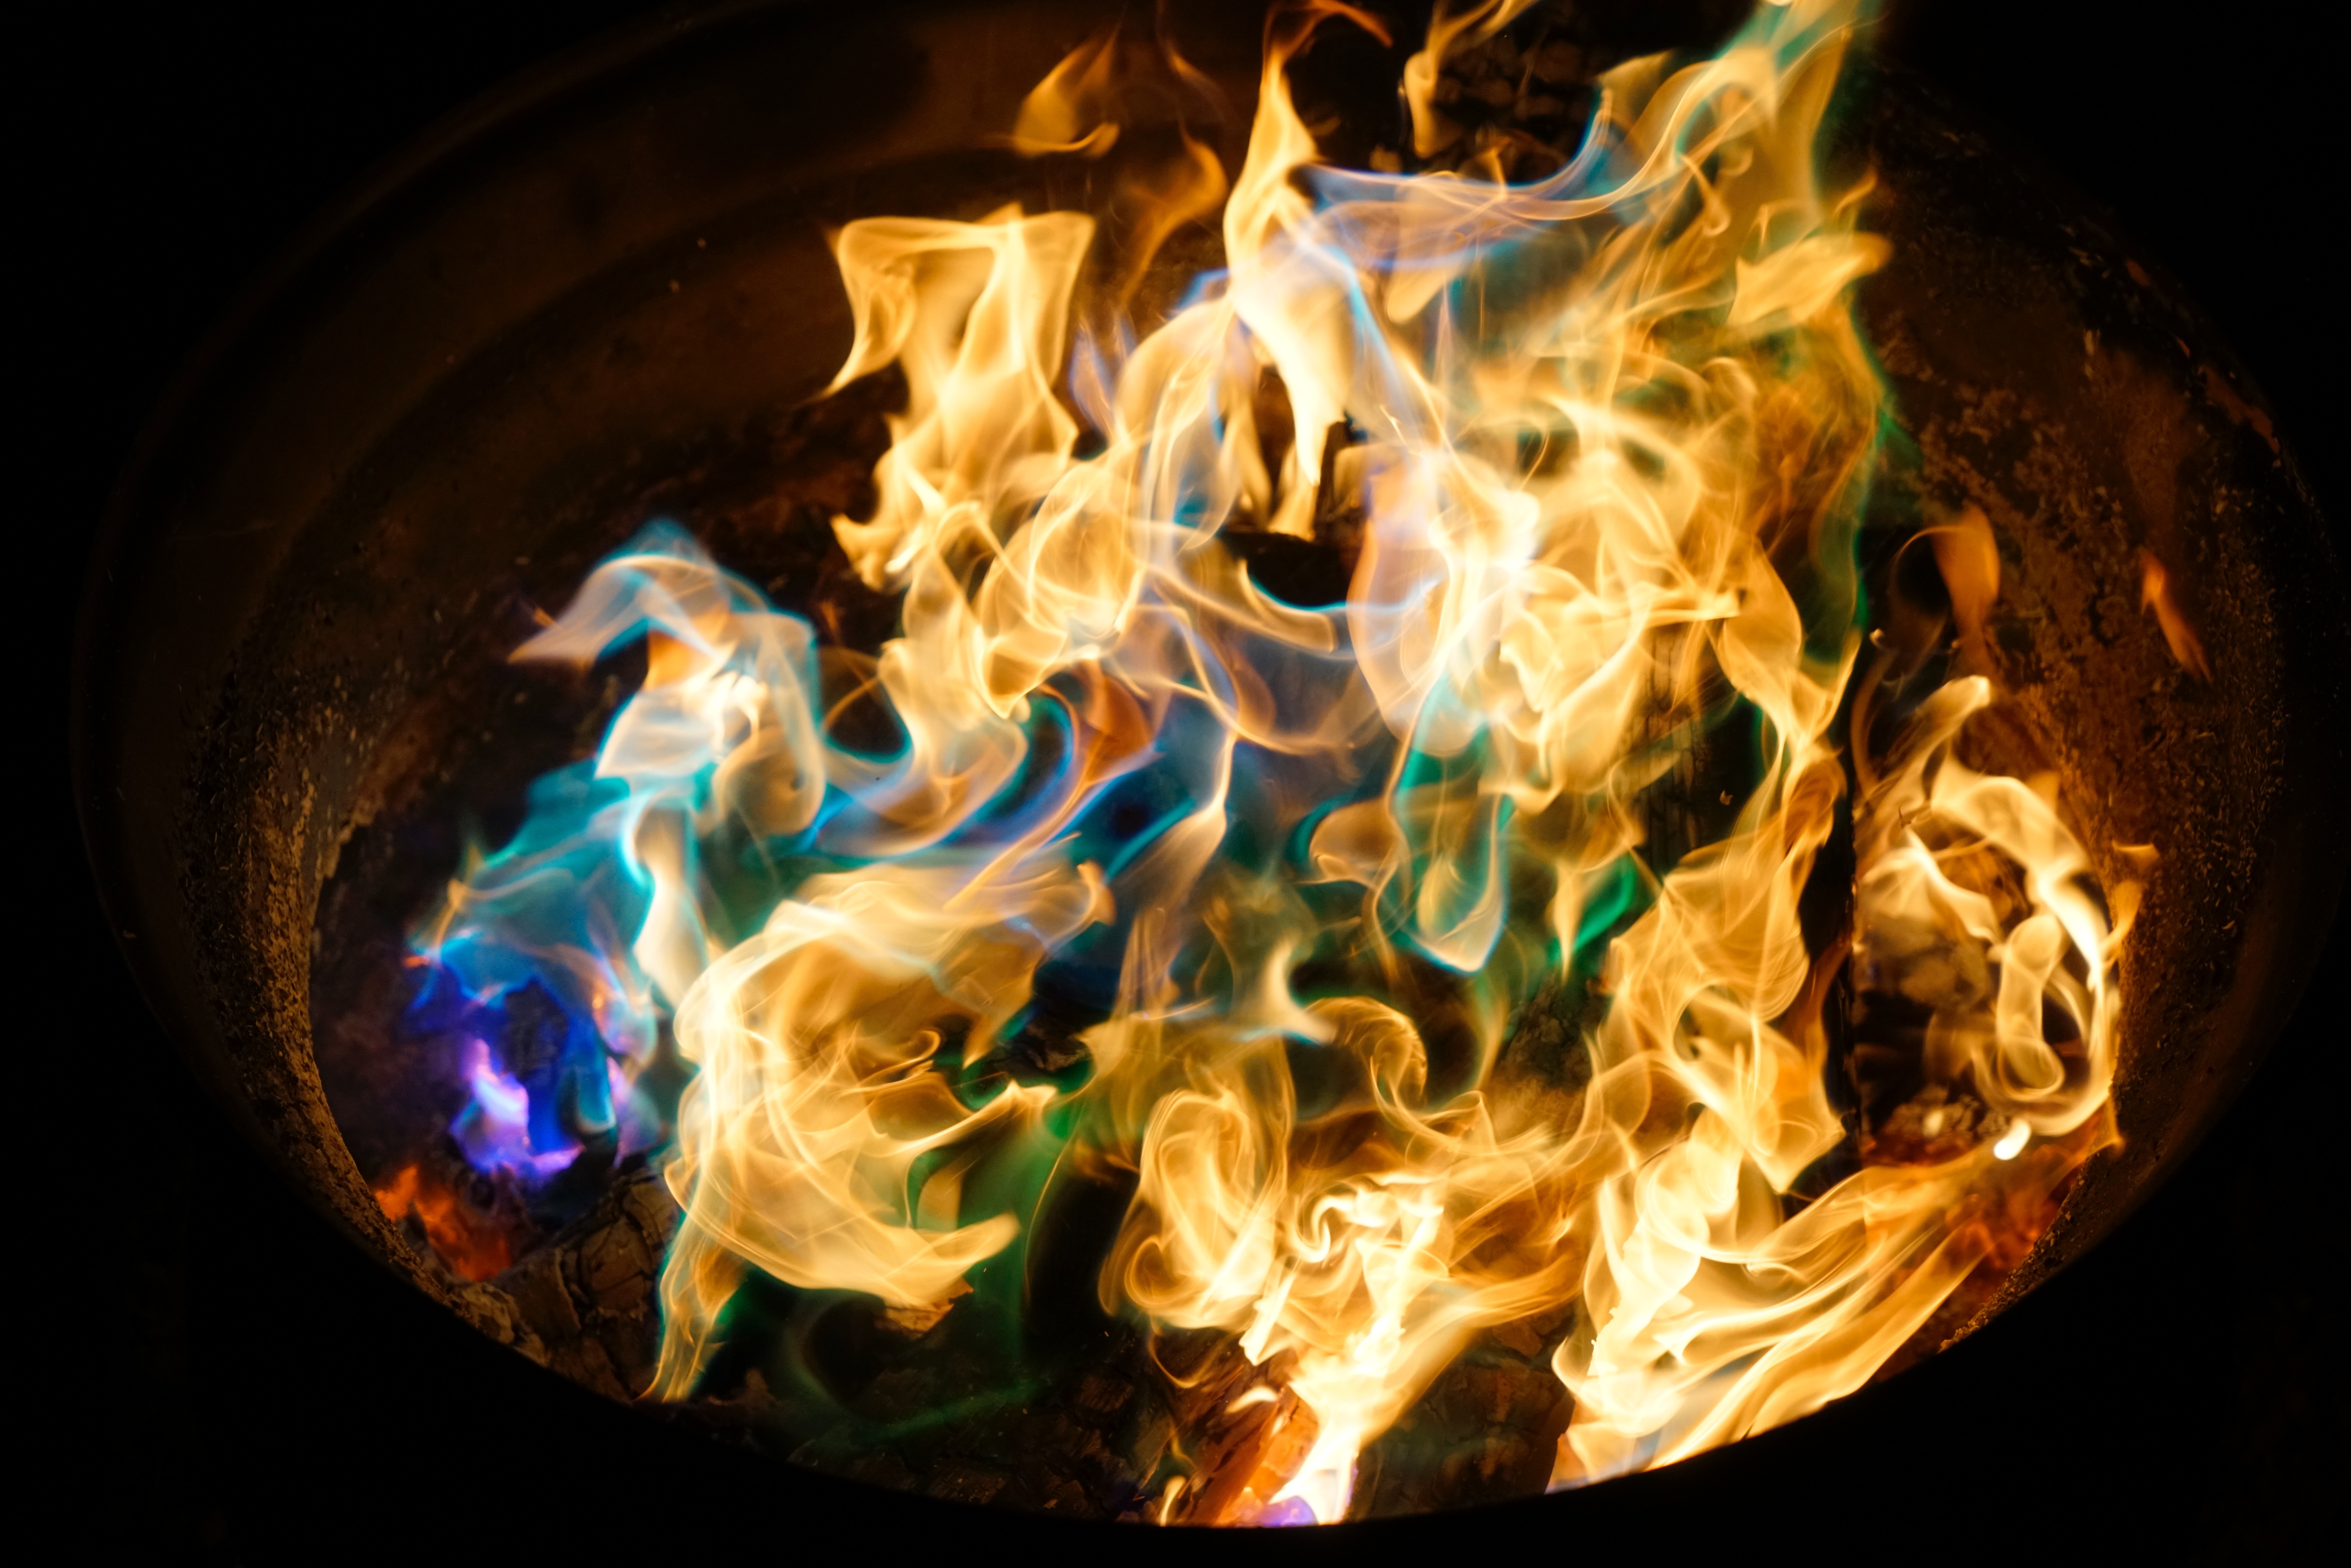
light, flame, fire, darkness, cool image, cool photo, organism, computer wallpaper